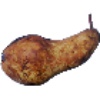
Label: pear_abate